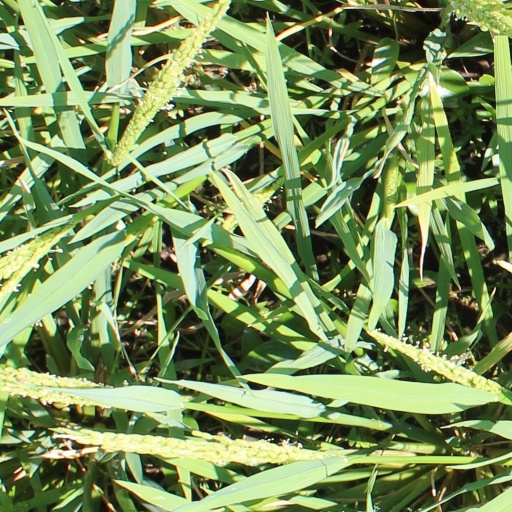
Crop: rice